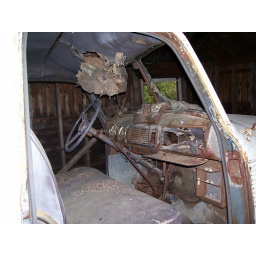
A truck housed in a shed near the top of the hill